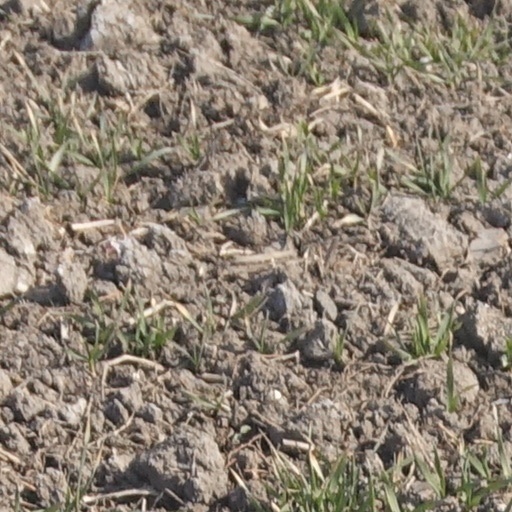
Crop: wheat